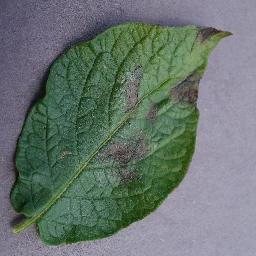
Label: Potato___Late_blight